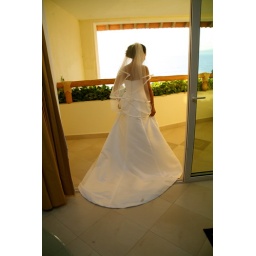
wedding photos by Franco Gonzalez img_017 white dress